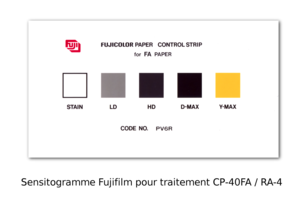
Sensitogramme Fujifilm pour traitement CP-40FA / RA-4 日本語: 富士フイルムCP-40FA/RA-4コントロールストリップス
Un sensitogramme est un morceau de surface sensible qui comporte des zones vierges, grises ou colorées destinées à être lues, après traitement, à l'aide d'un densitomètre.